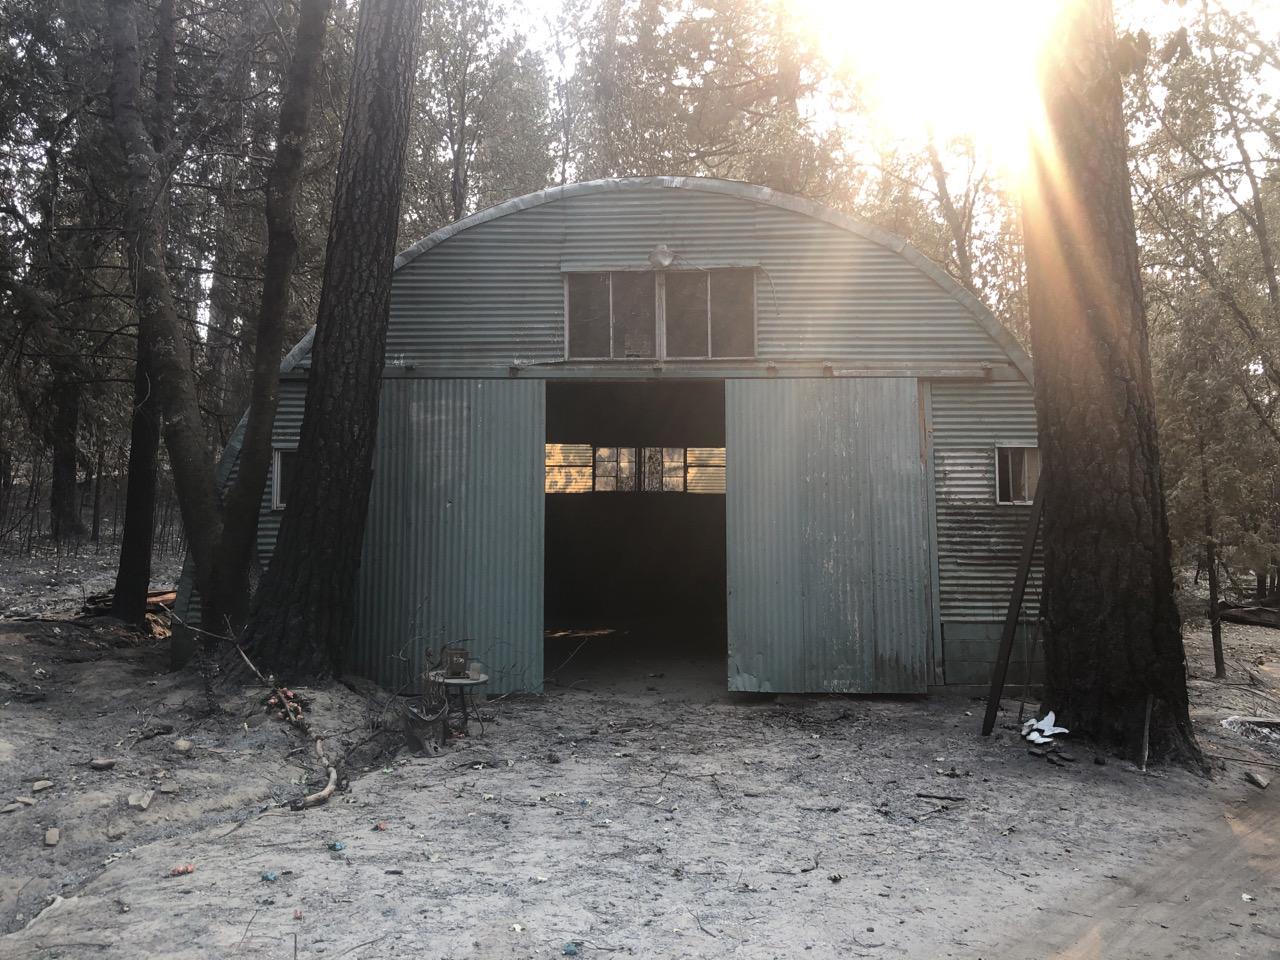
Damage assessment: affected